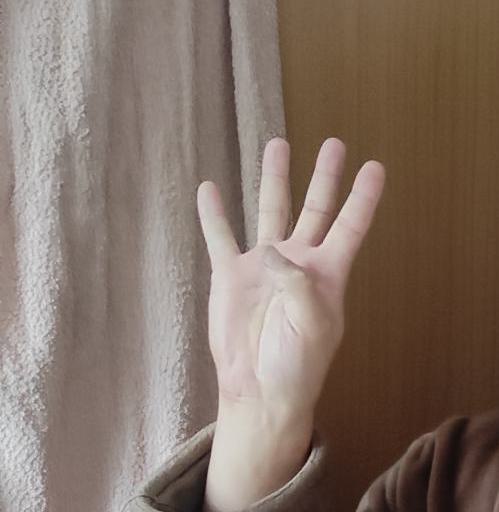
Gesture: four